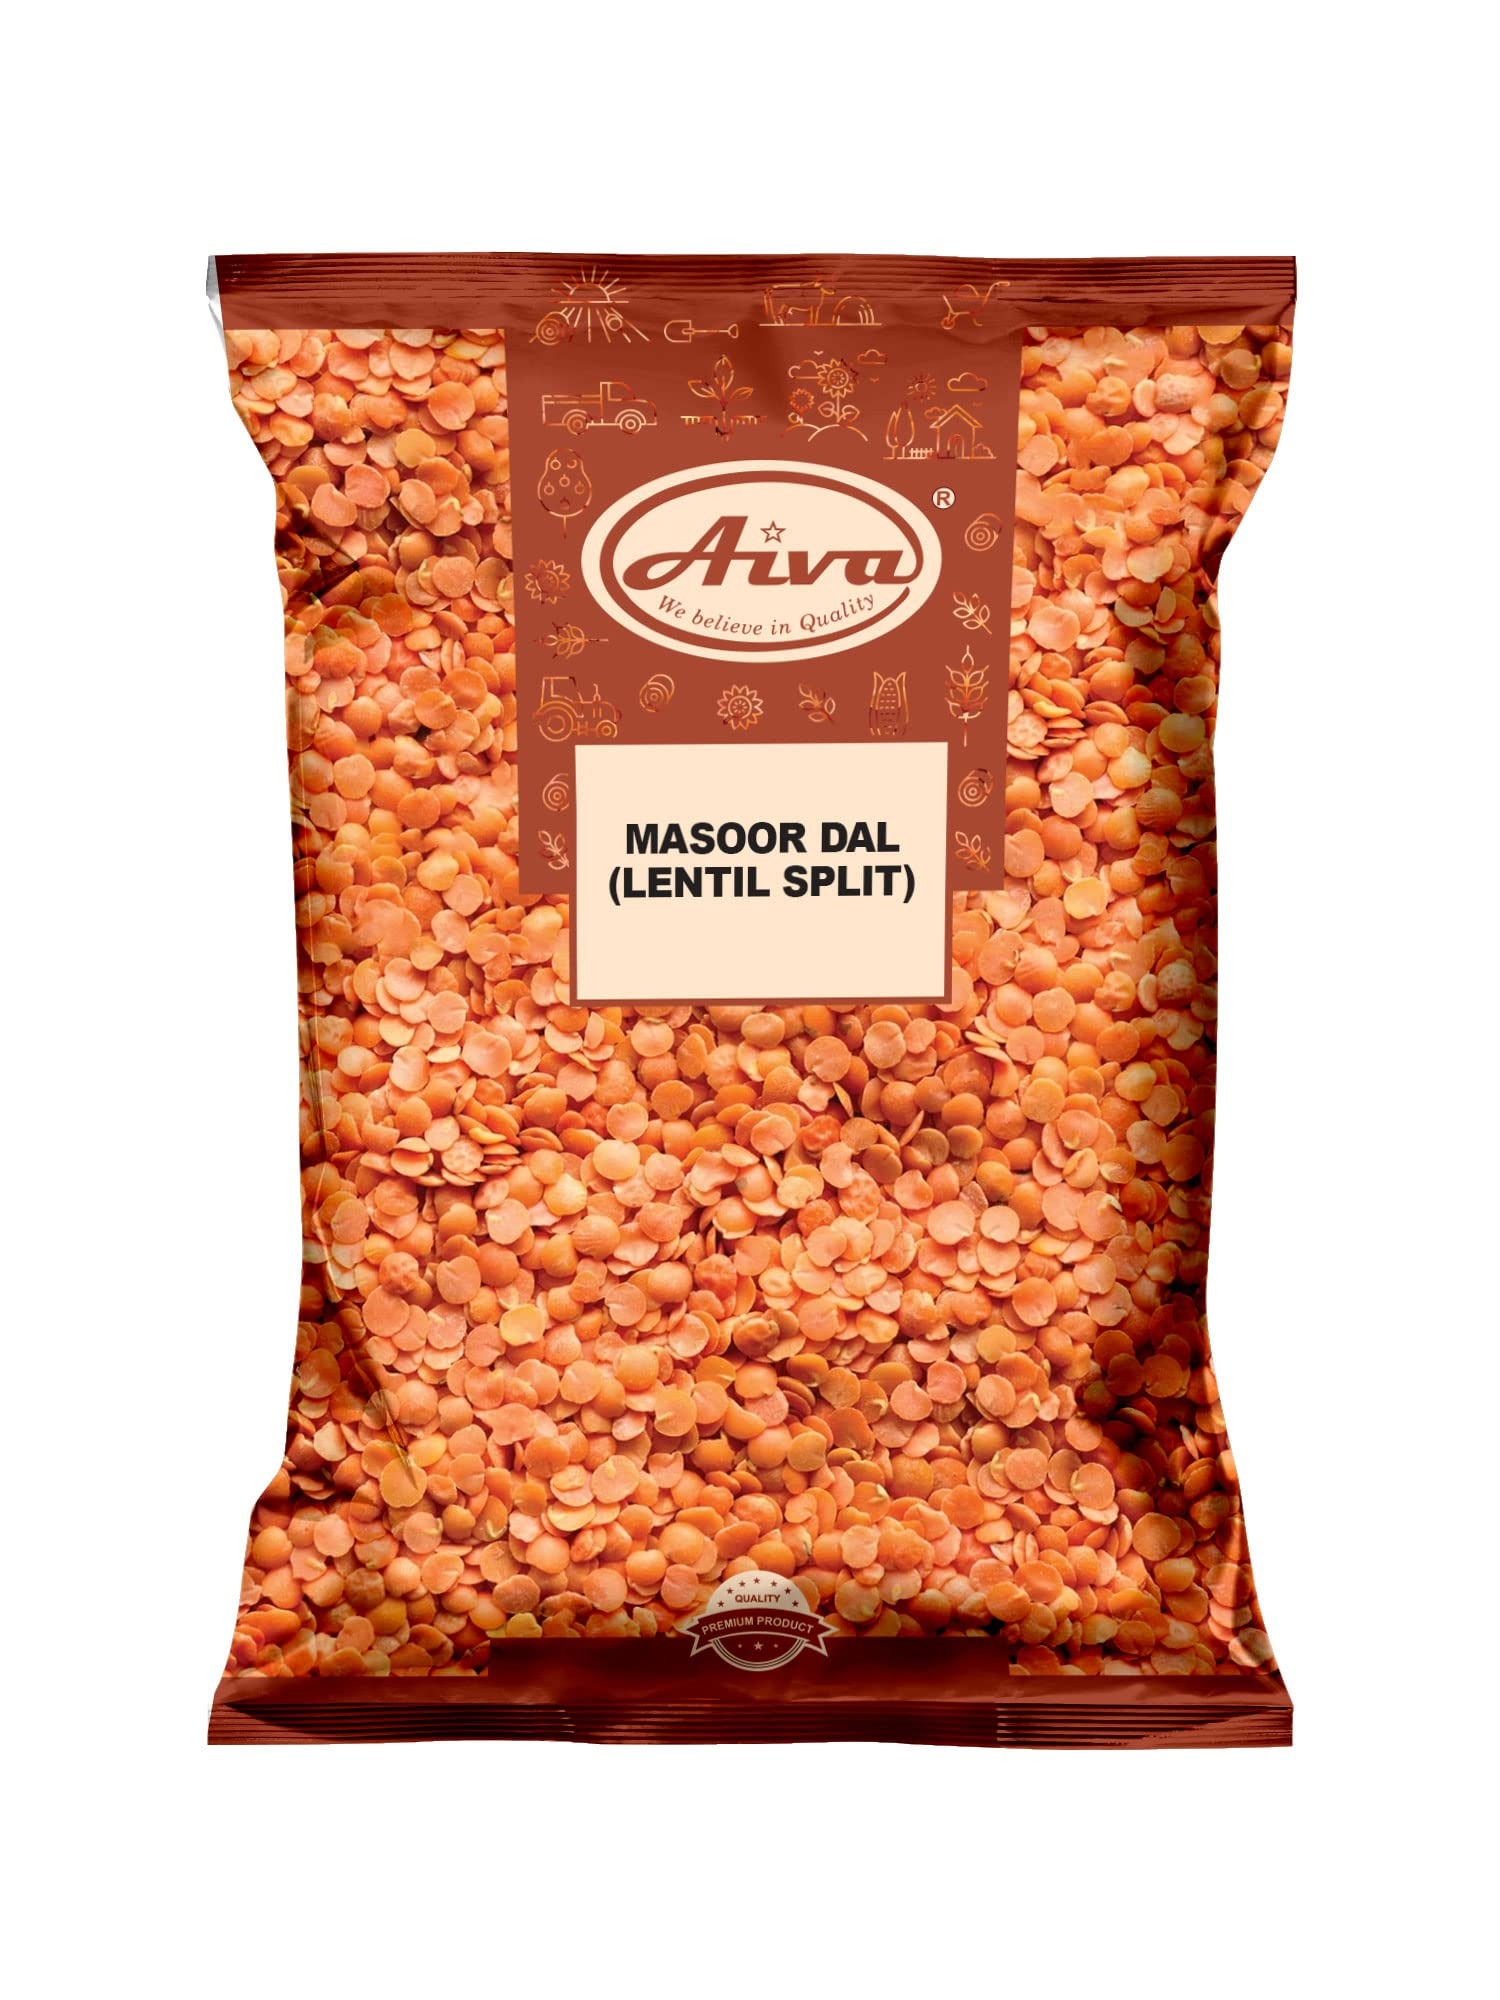
Item Name: Aiva Masoor Dal (Red Split Lentils) No Husk 4 LB Bulk | Premium Quality for Soups, Stews, and Indian Cooking
Bullet Point 1: 𝗣𝗥𝗘𝗠𝗜𝗨𝗠 𝗤𝗨𝗔𝗟𝗜𝗧𝗬 𝗥𝗘𝗗 𝗦𝗣𝗟𝗜𝗧 𝗟𝗘𝗡𝗧𝗜𝗟𝗦: Aiva Masoor Dal is carefully selected for its vibrant color, smooth texture, and delicious taste, making it an essential ingredient for flavorful soups, stews, and curries.
Bullet Point 2: 𝗖𝗢𝗢𝗞𝗦 𝗙𝗔𝗦𝗧 & 𝗘𝗔𝗦𝗬 𝗧𝗢 𝗨𝗦𝗘: Red split lentils cook quickly, saving you time in the kitchen. Perfect for quick meals like dal tadka, lentil soup, or as a protein-rich addition to salads and side dishes.
Bullet Point 3: 𝗩𝗘𝗥𝗦𝗔𝗧𝗜𝗟𝗘 𝗙𝗢𝗥 𝗠𝗔𝗡𝗬 𝗥𝗘𝗖𝗜𝗣𝗘𝗦: Use in traditional Indian dishes, vegan stews, and Mediterranean recipes, or add to casseroles and wraps for a hearty, satisfying meal.
Bullet Point 4: 𝗘𝗦𝗦𝗘𝗡𝗧𝗜𝗔𝗟 𝗣𝗔𝗡𝗧𝗥𝗬 𝗦𝗧𝗔𝗣𝗟𝗘: Keep Aiva Masoor Dal stocked in your pantry for everyday cooking, whether you’re preparing a comforting lentil curry or experimenting with plant-based meals.
Bullet Point 5: 𝗣𝗘𝗥𝗙𝗘𝗖𝗧 𝗧𝗘𝗫𝗧𝗨𝗥𝗘 & 𝗙𝗟𝗔𝗩𝗢𝗥: When cooked, Aiva Masoor Dal transforms into a soft, rich consistency with a nutty, earthy taste that complements spices, herbs, and vegetables beautifully.
Product Description: 𝗣𝗥𝗘𝗠𝗜𝗨𝗠 𝗤𝗨𝗔𝗟𝗜𝗧𝗬 𝗥𝗘𝗗 𝗦𝗣𝗟𝗜𝗧 𝗟𝗘𝗡𝗧𝗜𝗟𝗦: Aiva Masoor Dal is carefully selected for its vibrant color, smooth texture, and delicious taste, making it an essential ingredient for flavorful soups, stews, and curries.
Value: 64.0
Unit: Ounce

Price: 14.99